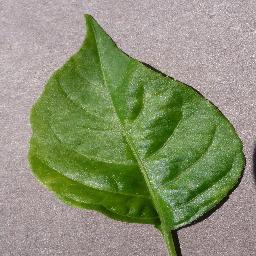
Label: Pepper,_bell___healthy